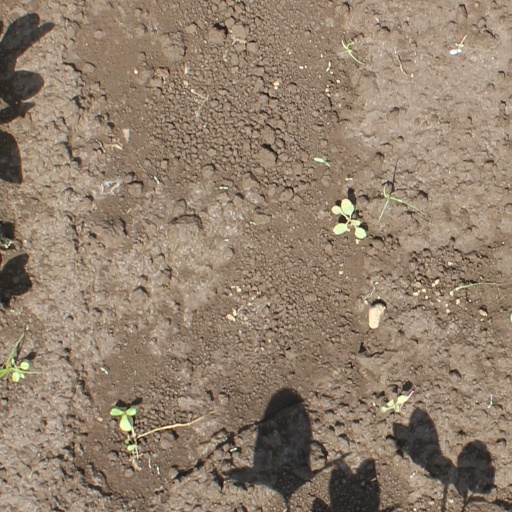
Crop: soybean